Crucifixion of Saint Peter (Caravaggio)

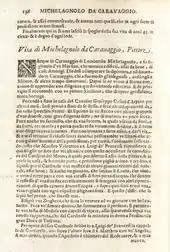
Giovanni Baglione's "Life of Michelagnolo da Caravaggio", published in 1642

Giovanni Baglione in his 1642 biography about Caravaggio reported that the first versions of both paintings were rejected: